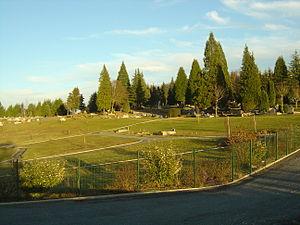
Cimetière paysager d'Egletons Corrèze (19)- Limousin
Égletons est une commune française située dans le département de la Corrèze en région Nouvelle-Aquitaine.